National Library of Latvia

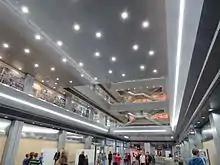
Interior of the library

Since the re-establishment of Latvian national independence in 1991, the institution has been called the National Library of Latvia. In 1995, it received as a permanent loan the "Baltic Central Library" of Otto Bong (1918-2006), a collection pertaining to the history, regional studies and languages of the Baltic countries.